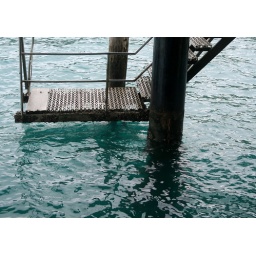
platform and stairs over the crystal clear water at South Molle Island. Whitsunday Islands National Park. Queensland.